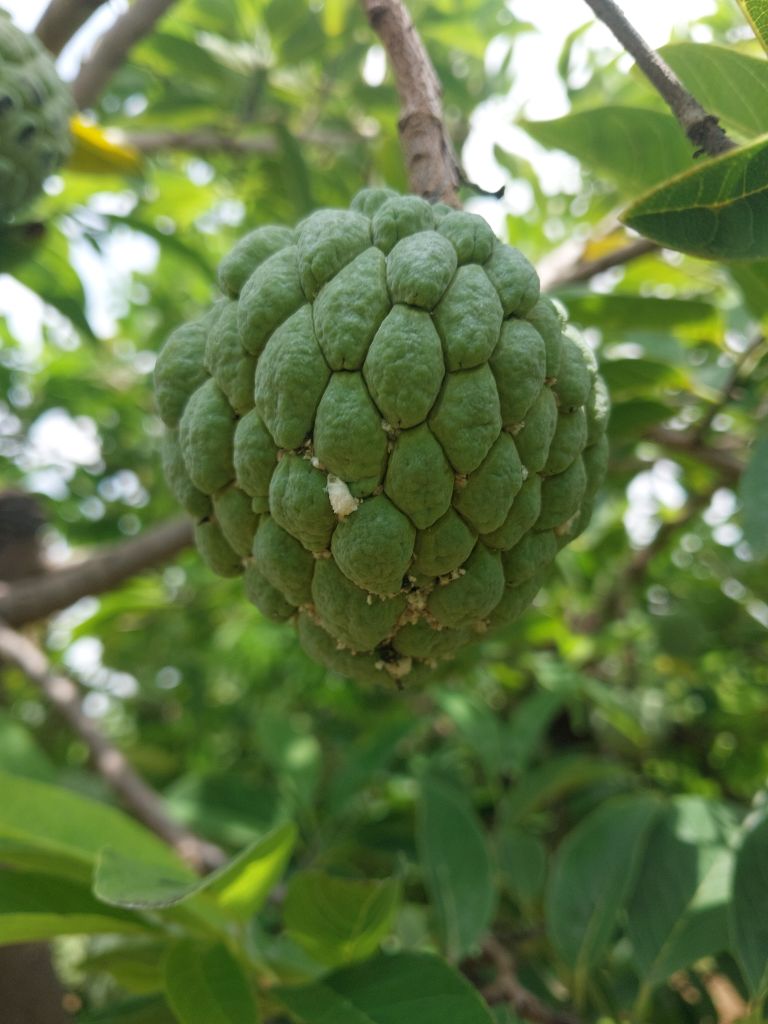
Disease label: Mealy Bug